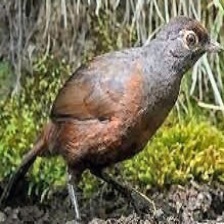
Species: BLACK THROATED HUET
Scientific name: PTEROPTOCHOS TARNII